Xerocrassa amphiconus

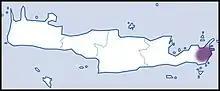
Distribution

This species is endemic to Greece, where it is restricted to the easternmost mountain range of Crete. As adults, these snails can grow to a size of 4–6 x 9–12 mm.